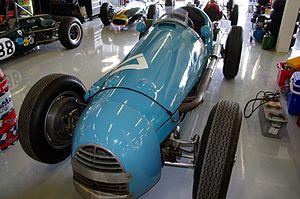
Le Grand Prix d'Italie 1953, disputé sous la réglementation Formule 2 sur le circuit de Monza le 13 septembre 1953, est la trente-deuxième épreuve du championnat du monde de Formule 1 courue depuis 1950 et la neuvième manche du championnat 1953.
Le Grand Prix de France 1954, disputé sur le circuit de Reims-Gueux le 4 juillet 1954, est la trente-sixième épreuve du championnat du monde de Formule 1 courue depuis 1950 et la quatrième manche du championnat 1954.
Le Grand Prix de Suisse 1953, disputé sous la réglementation Formule 2 sur le circuit de Bremgarten le 23 août 1953, est la trente-et-unième épreuve du championnat du monde des conducteurs courue depuis 1950 et la huitième manche du championnat 1953.
Le Grand Prix de Belgique 1952, disputé sous la réglementation Formule 2 sur le circuit de Spa-Francorchamps le 22 juin 1952, est la dix-huitième épreuve du championnat du monde des conducteurs courue depuis 1950 et la troisième manche du championnat 1952. Il a également reçu le titre de Grand Prix d'Europe.
Le Grand Prix automobile de Grande-Bretagne 1953, disputé sous la réglementation Formule 2 sur le circuit de Silverstone le 18 juillet 1953, est la vingt-neuvième épreuve du championnat du monde de Formule 1 courue depuis 1950 et la sixième manche du championnat 1953.
Le Grand Prix de Suisse 1952, disputé sous la réglementation Formule 2 sur le circuit de Bremgarten le 18 mai 1952, est la seizième épreuve du championnat du monde des conducteurs courue depuis 1950 et la première manche du championnat 1952.
Le Grand Prix d'Allemagne 1953, disputé sous la réglementation Formule 2 sur le Nürburgring le 2 août 1953, est la trentième épreuve du championnat du monde de Formule 1 courue depuis 1950 et la septième manche du championnat 1953.